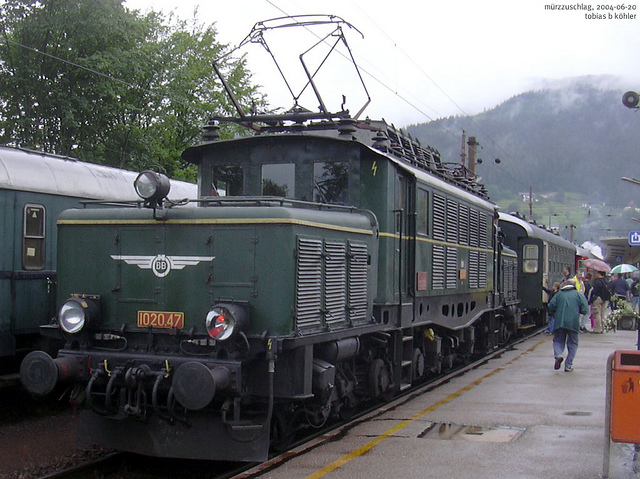
A large train that runs off of overhead power lines.

People with umbrellas boarding a green train from the platform.

A green train parked at a train station

A green training sitting on train tracks at a station.

An electric train at a station with people on the platform.